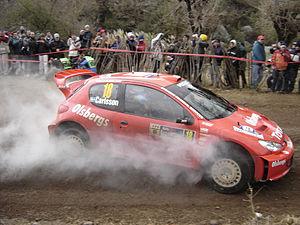
Le rallye d'Argentine est une course automobile sur terre désignée sous ce nom en 1980 pour son admission effective en WRC. Sa première édition porte en fait le nom de Rally Codasur en 1979. Le manufacturier Marlboro prend pied comme sponsor de 1983 à 1988, YPF est le principal soutien financier de 1991 à 1995, et Philips apparaît en 2012-13. Pour l'heure, les laboratoires argentins Xion sont le partenaire de l'épreuve, qui est la seule sudaméricaine inscrite dans la durée en WRC.
Daniel Carlsson, né le 29 juin 1976, est un pilote suédois de rallye.